Urban rail transit in India

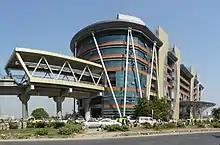
Millennium city centre metro station in Gurugram

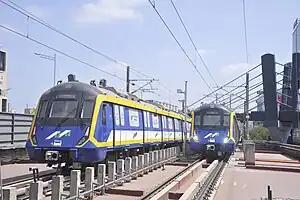
Mumbai Metro in Andheri

There are currently 18 operational rapid transit (Officially and popularly known as 'Metro') systems in seventeen cities across India, with Delhi Metro being the largest. As of July 2024, India has of operational metro lines in 18 cities. India's metro network is the third longest in the world, behind China and USA. A further 779.27 km of lines are under construction.